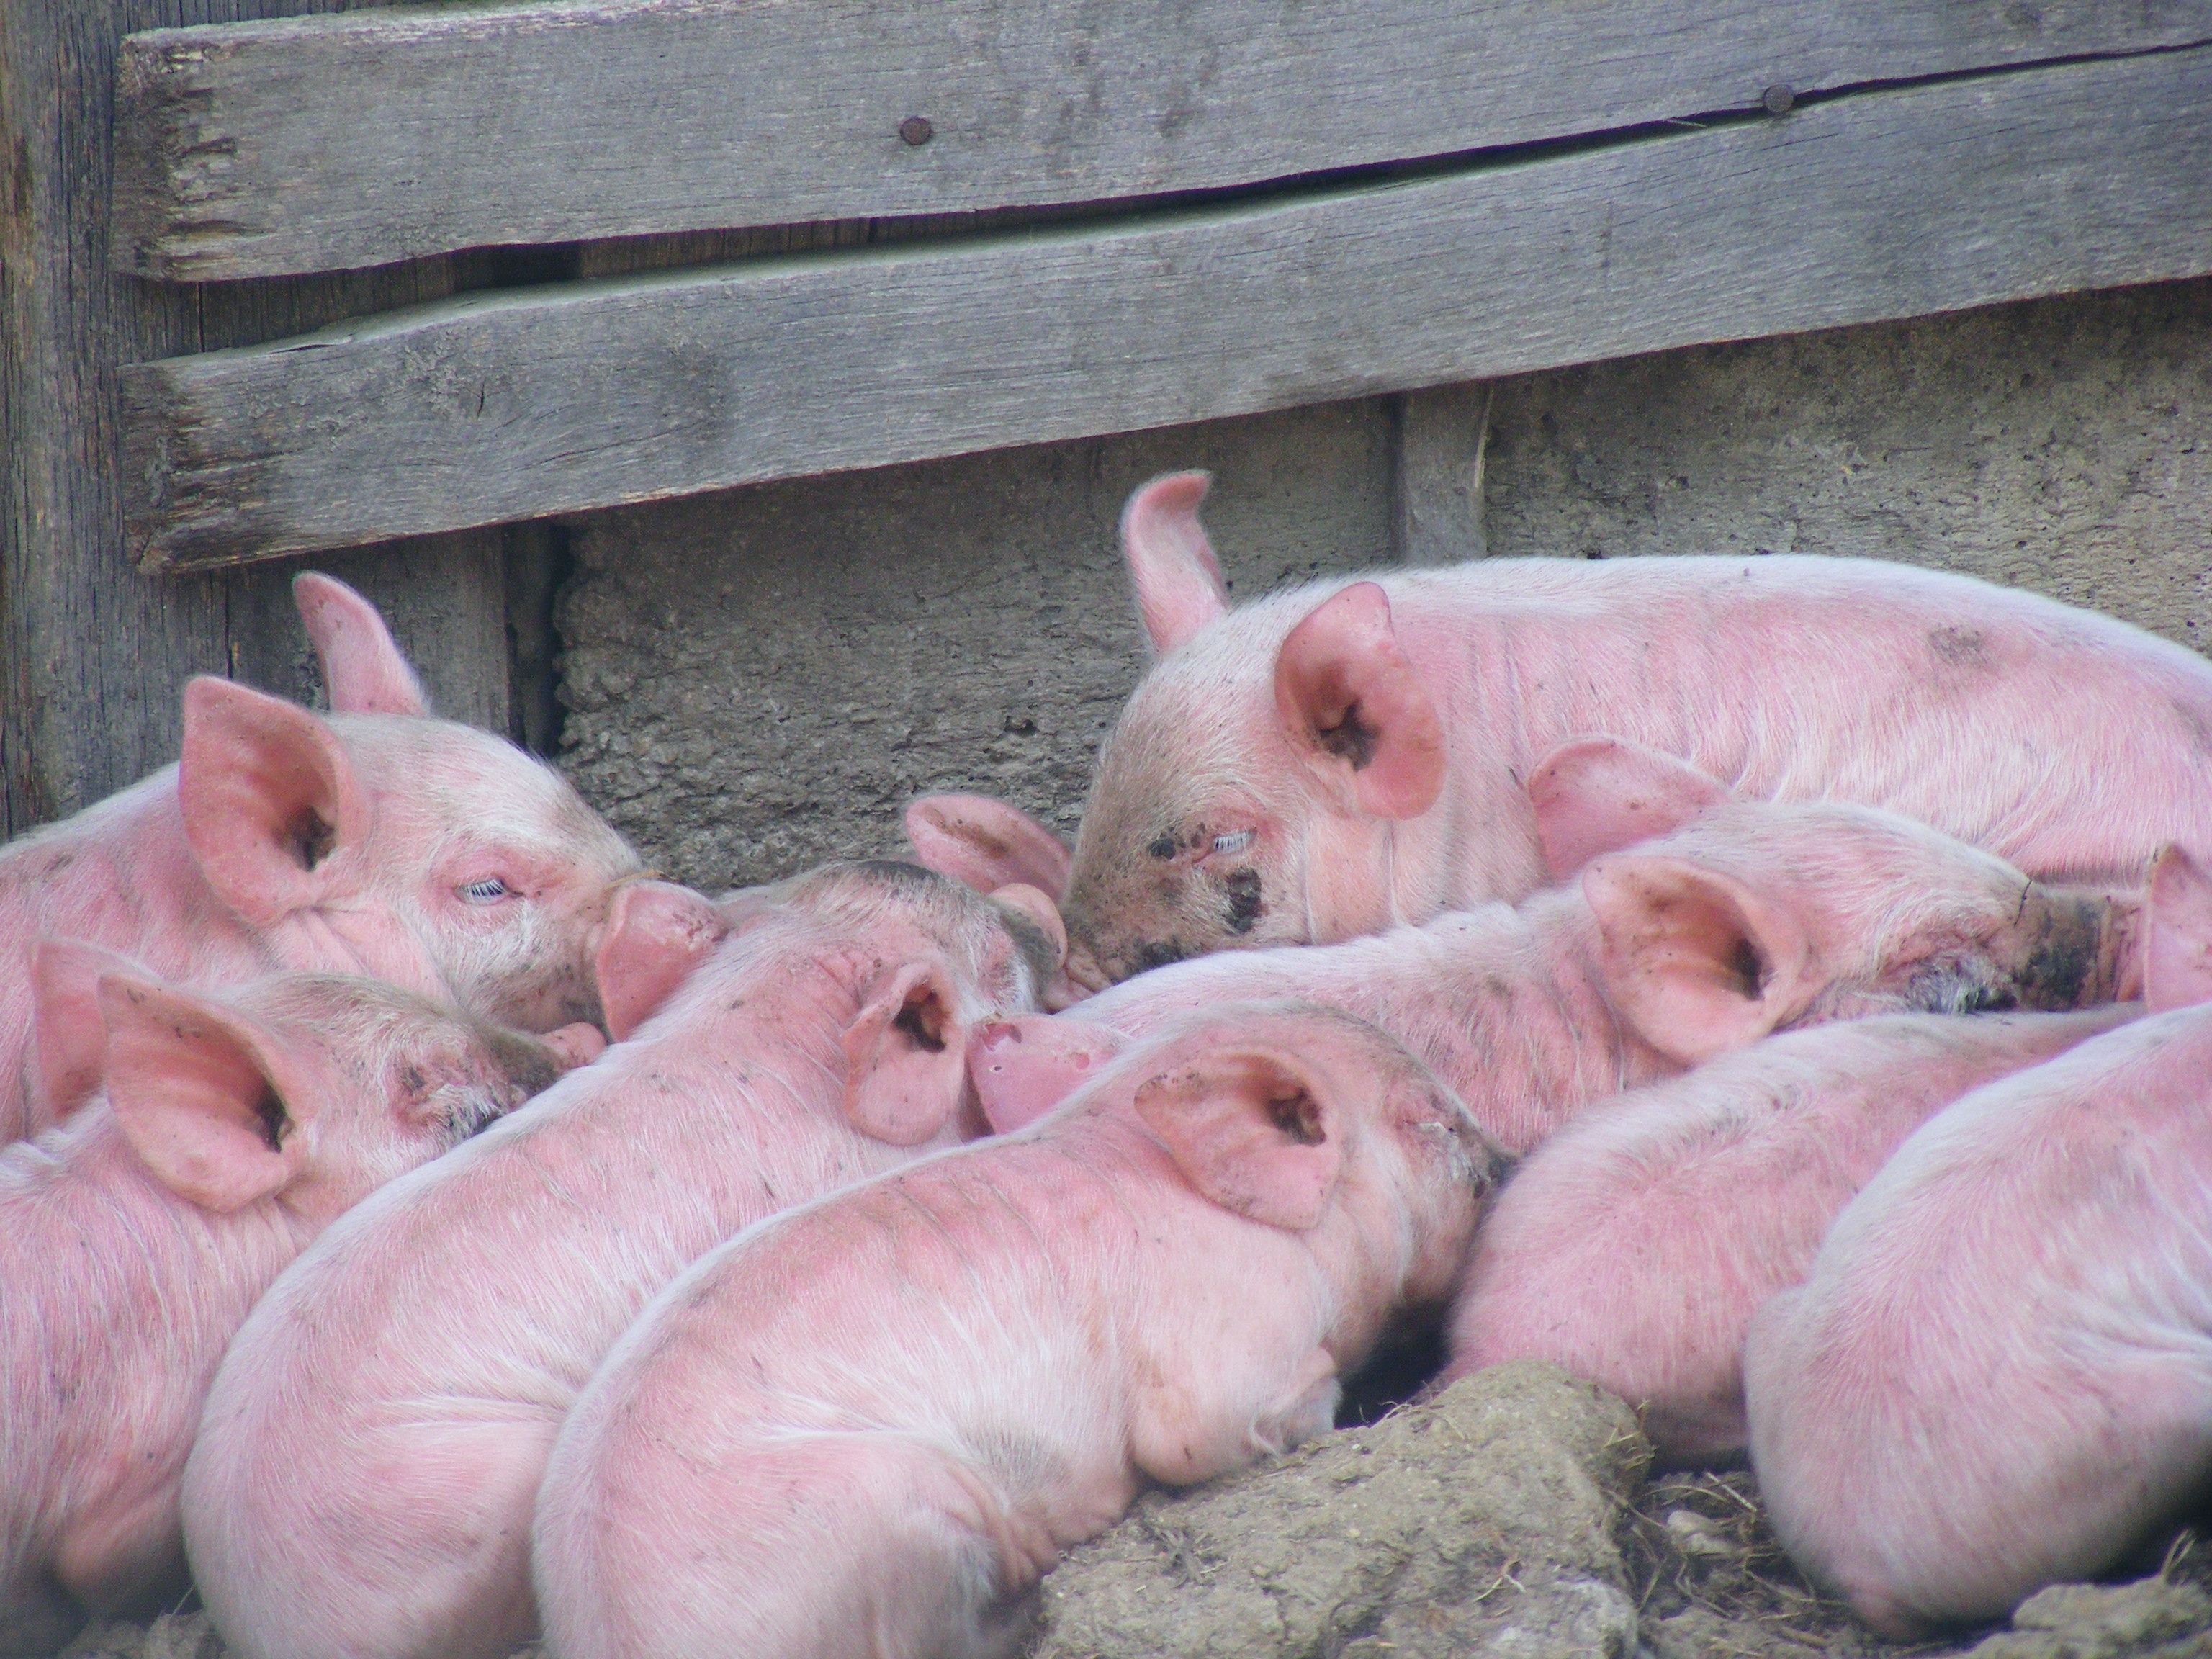
farm, rural, farming, livestock, mammal, pink, meat, pork, fauna, agricultural, hog, feeding, piglet, sow, animals, pigs, vertebrate, pig, domestic, swine, piggy, domestic pig, pig like mammal